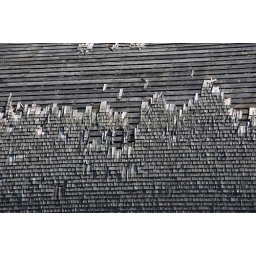
Usa, washington state, palouse country near pullman, old barn in wheat field, slowly falling apart, detail of roof